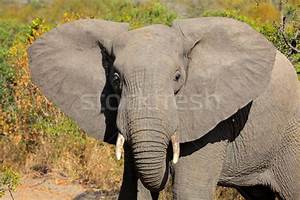
Label: elephant